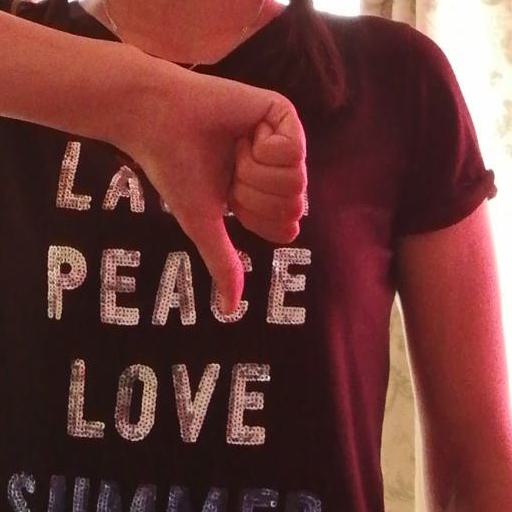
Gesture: dislike